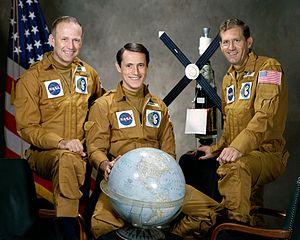
Skylab 4 est la troisième mission habitée à destination de Skylab, la première station spatiale américaine. Elle a emporté le troisième et dernier équipage à bord de la station. La mission a commencé le 16 novembre 1973 avec le lancement des trois astronautes par une fusée Saturn IB et a duré 84 jours, 1 heure et 16 minutes. Un total de 6 051 heures ont été compilées par les astronautes de Skylab 4, effectuant des expériences scientifiques dans les domaines d'activités médicales, d'observations solaires, des ressources de la Terre, de l'observation de la comète Kohoutek et d'autres expériences.
Skylab est la première station spatiale lancée par l'agence spatiale américaine, la NASA. Elle est développée dans le cadre du Programme des applications Apollo mis en place en 1965 pour donner une suite au programme Apollo. Le projet est lancé dans un contexte de réduction budgétaire des dépenses spatiales américaines et l'architecture retenue repose essentiellement sur la réutilisation de composants existants. La station spatiale est un ensemble long de 35 mètres et d'une masse de 90 tonnes dont le module principal est réalisé à partir du troisième étage de la fusée lunaire géante Saturn V.